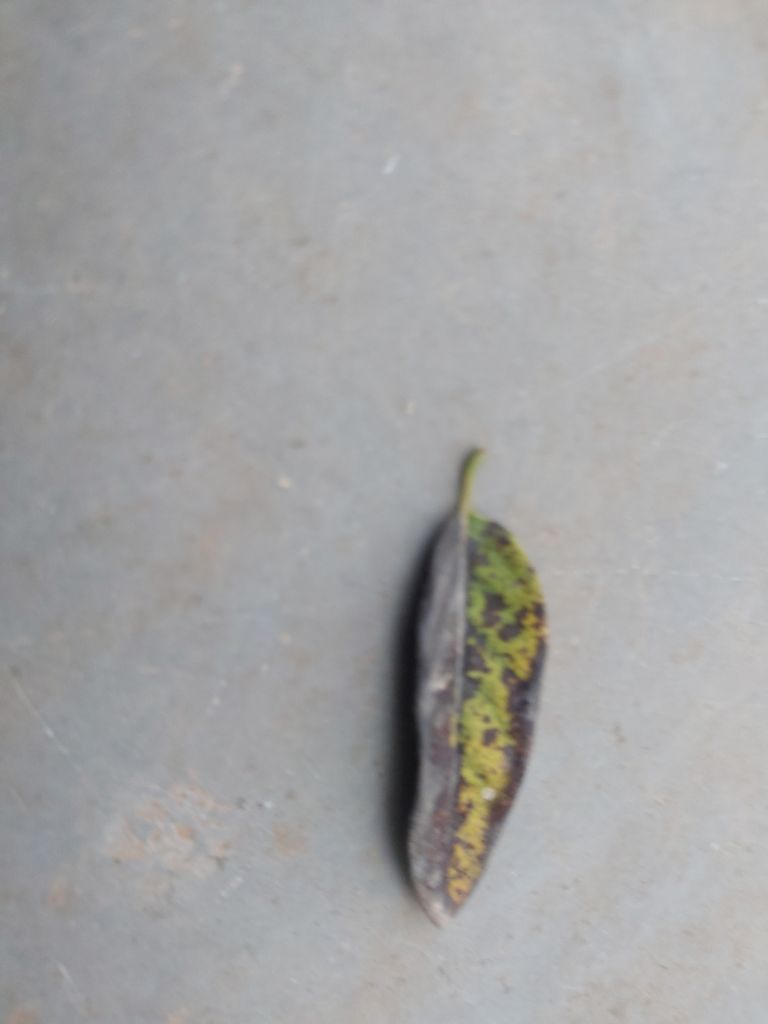
Disease label: Leaf spot on Leaves